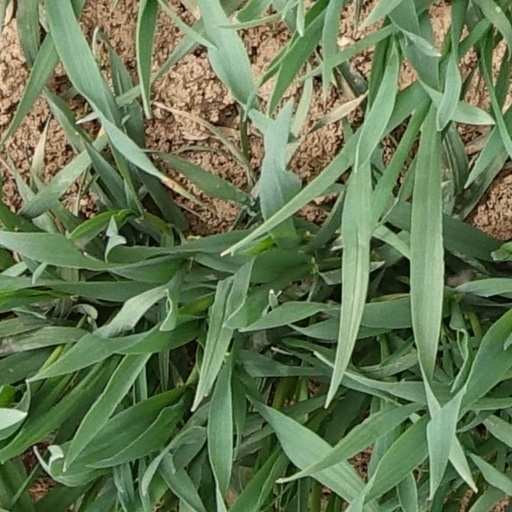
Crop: wheat